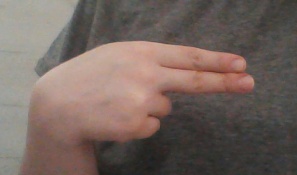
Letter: ain